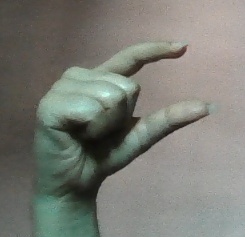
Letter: dal